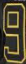
Number: 9